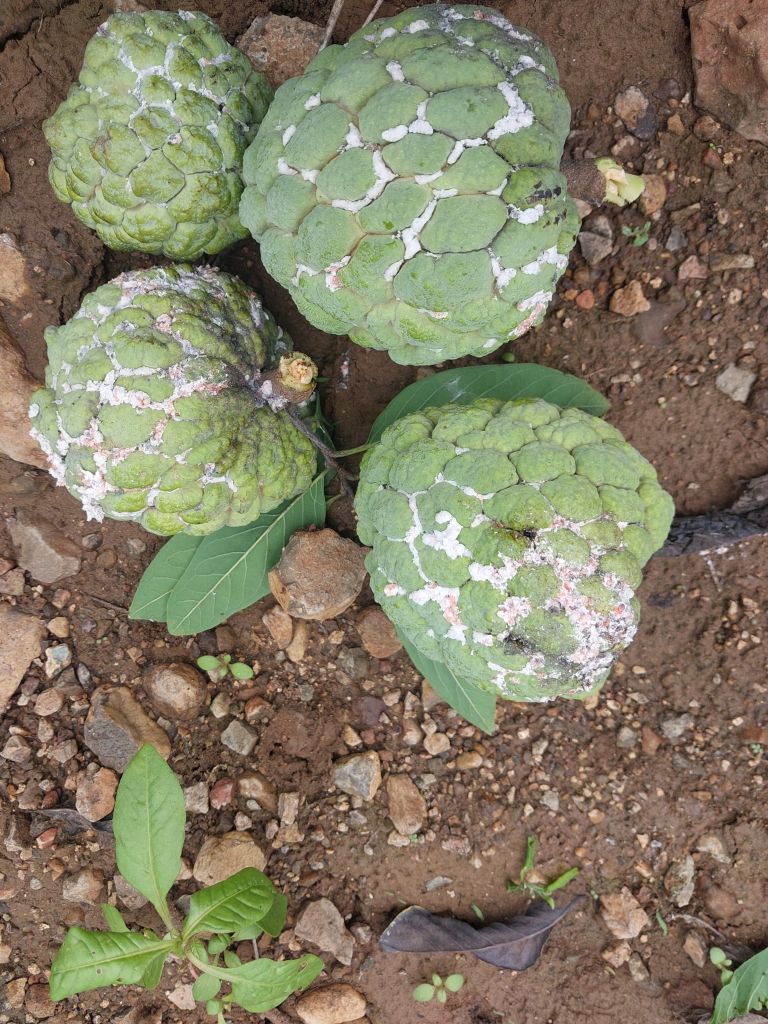
Disease label: Mealy Bug